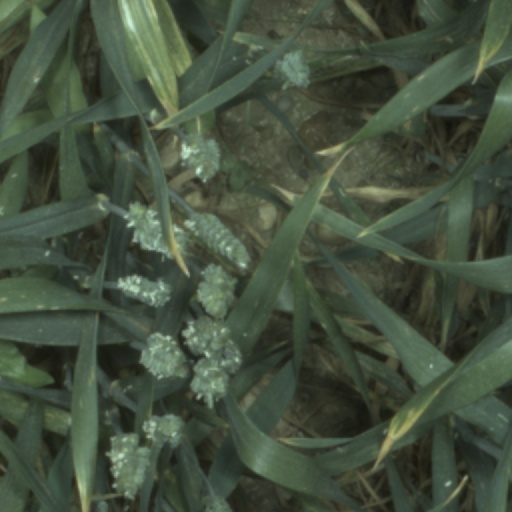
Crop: wheat